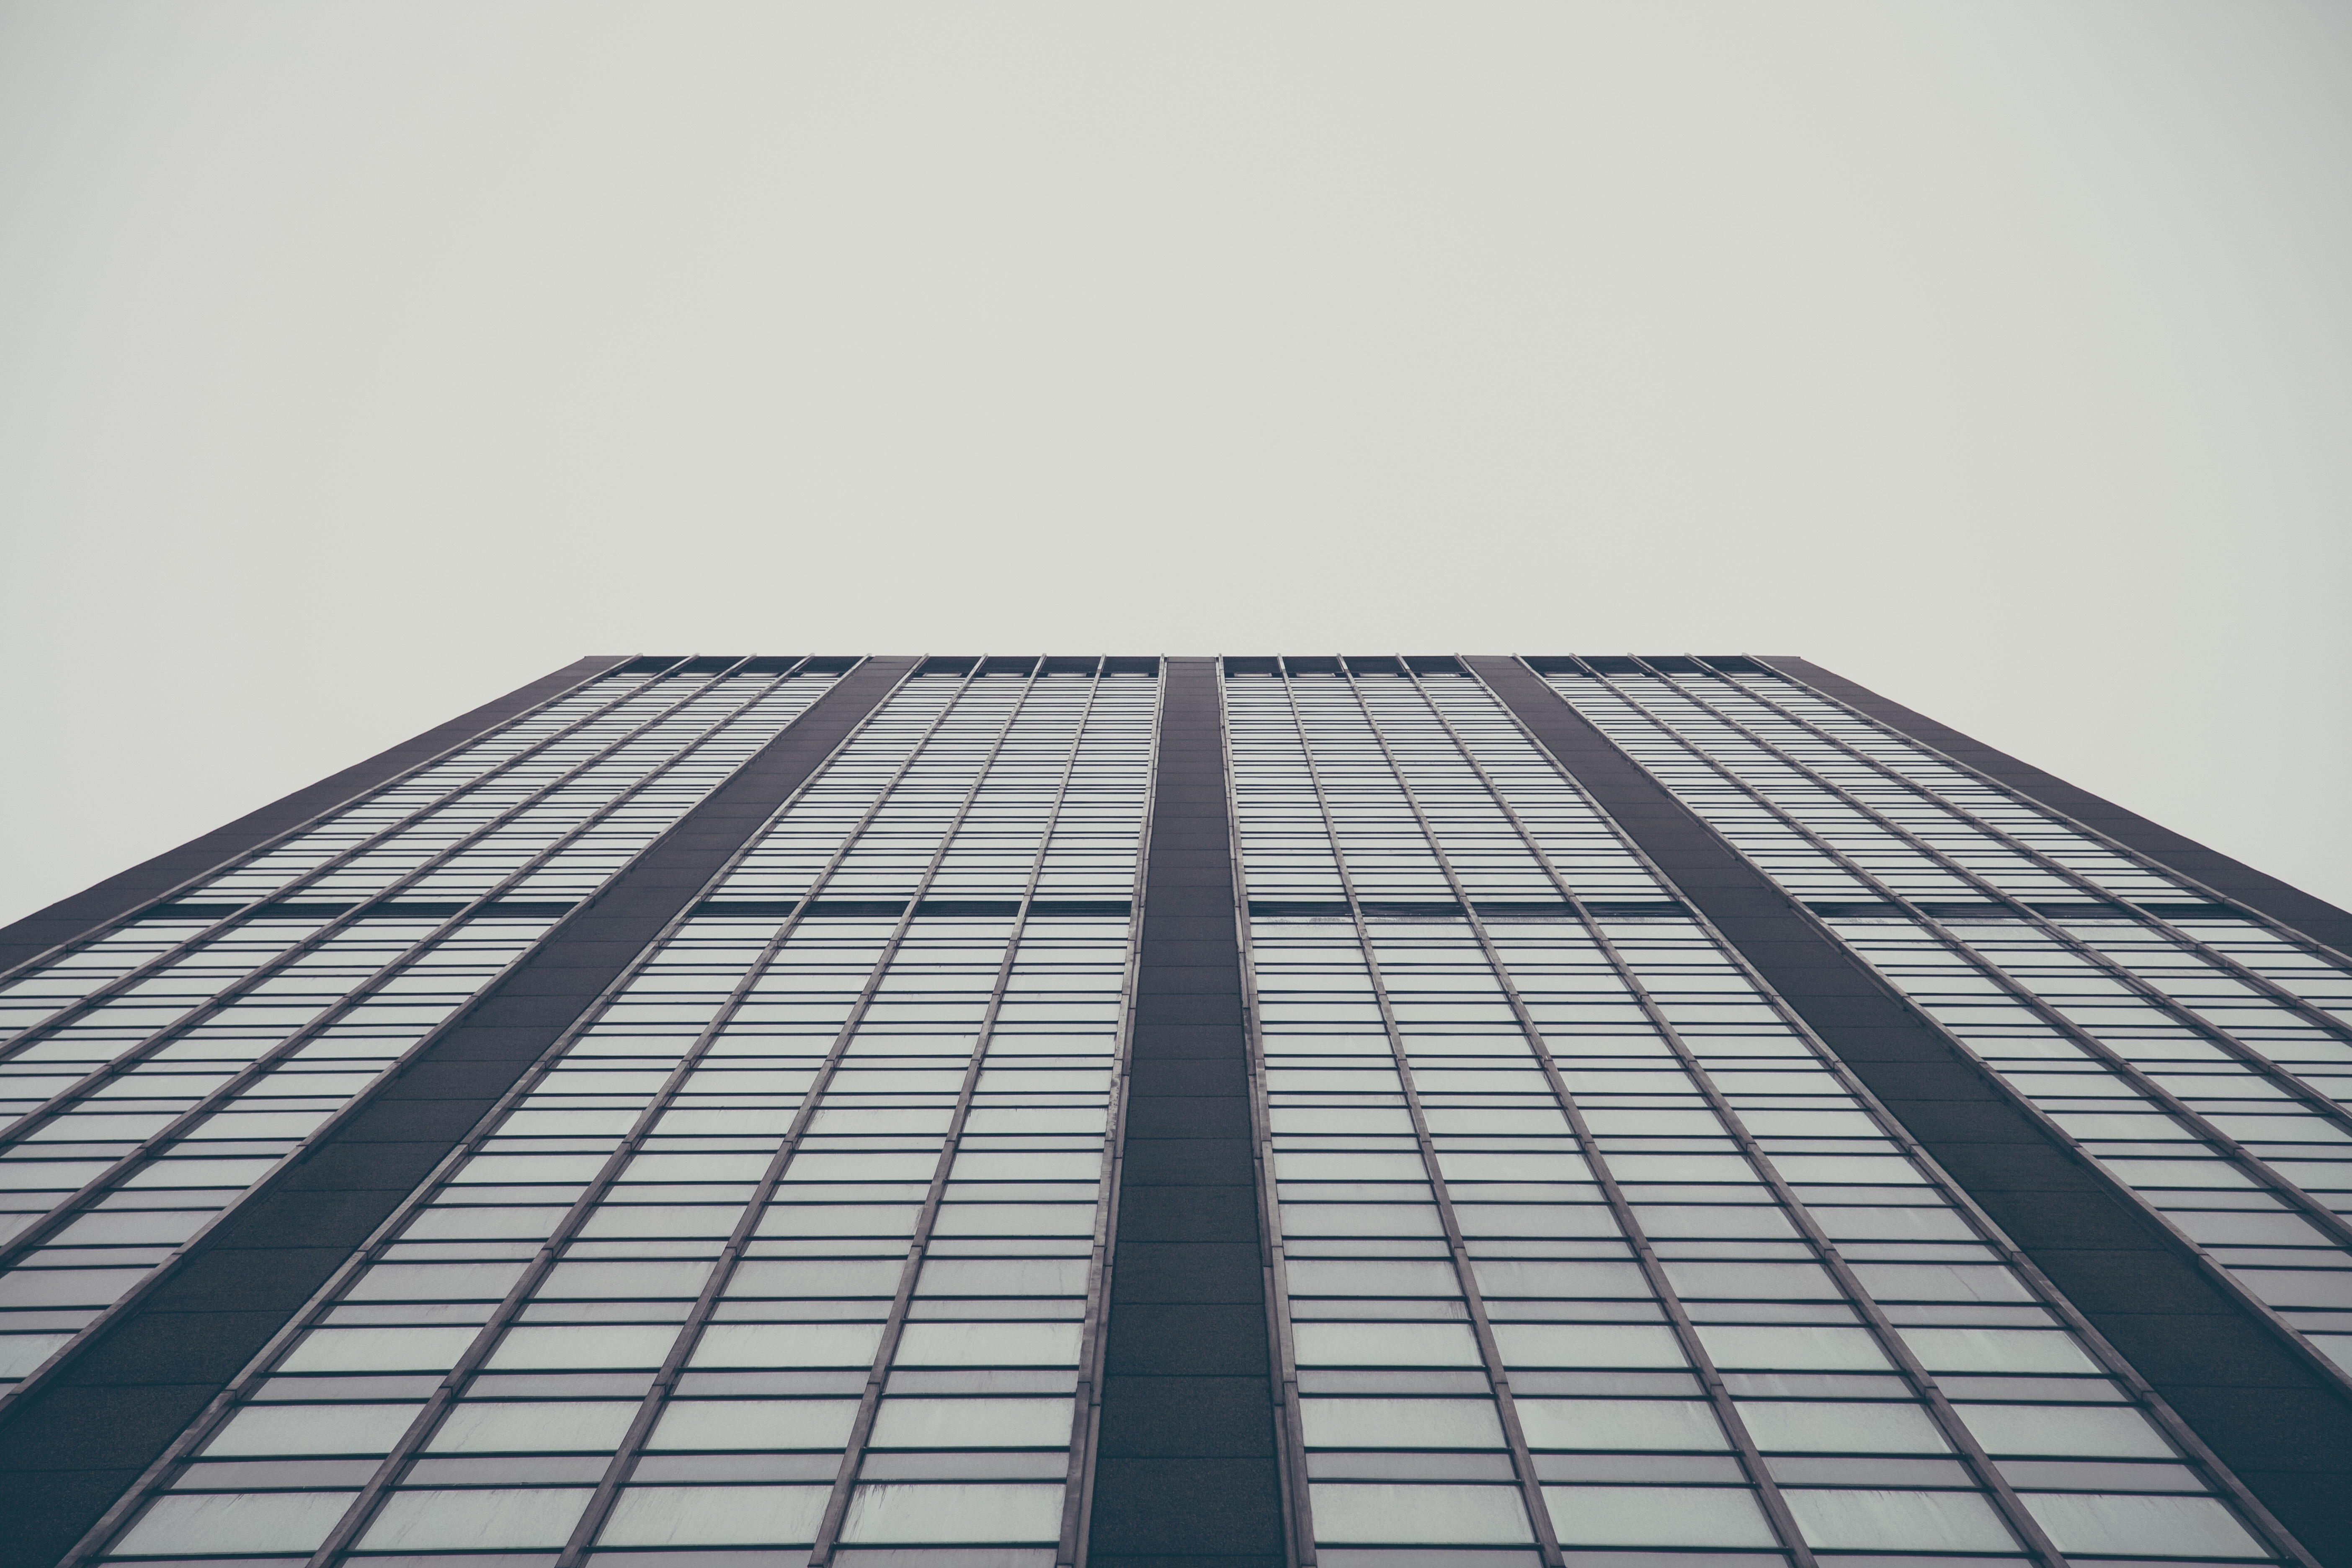
architecture, sky, floor, roof, building, city, skyscraper, urban, line, tower, facade, high rise, windows, symmetry, shape, daylighting